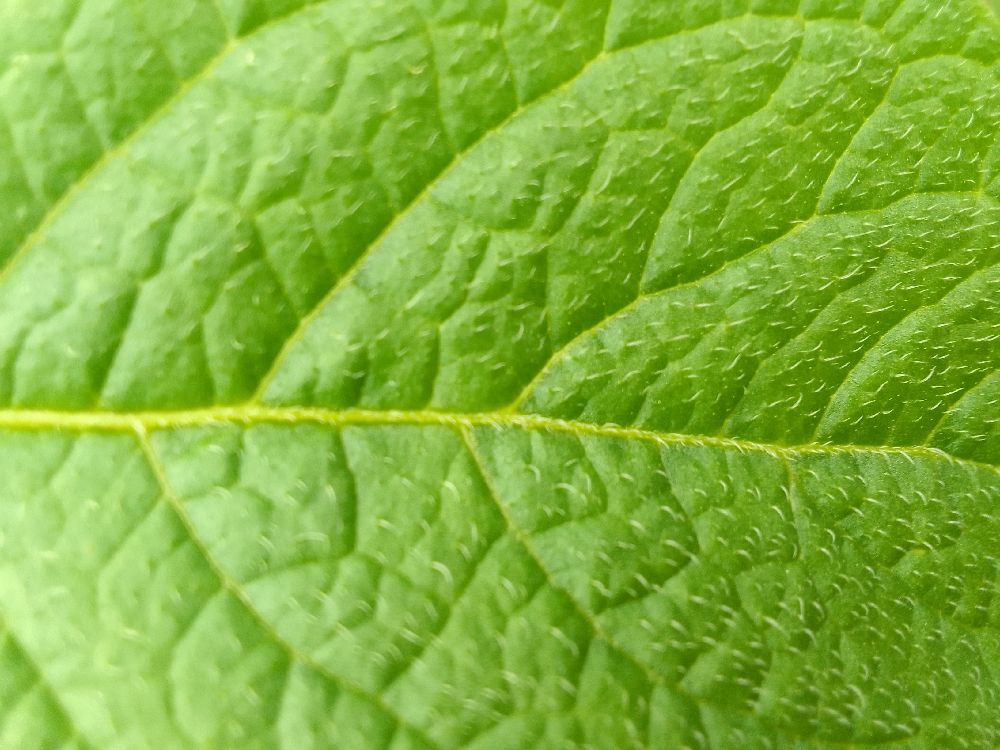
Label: Healthy